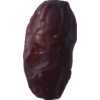
Label: dates